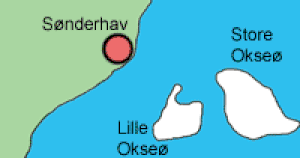
Sønderhav
Sønderhav ud for Okseøerne i Flensborg Fjord
Sønderhav er en lille landsby beliggende i Sønderjylland på den danske del af Flensborg Fjord ud for Okseøerne. Den ligger i Aabenraa Kommune og hører til Region Syddanmark.